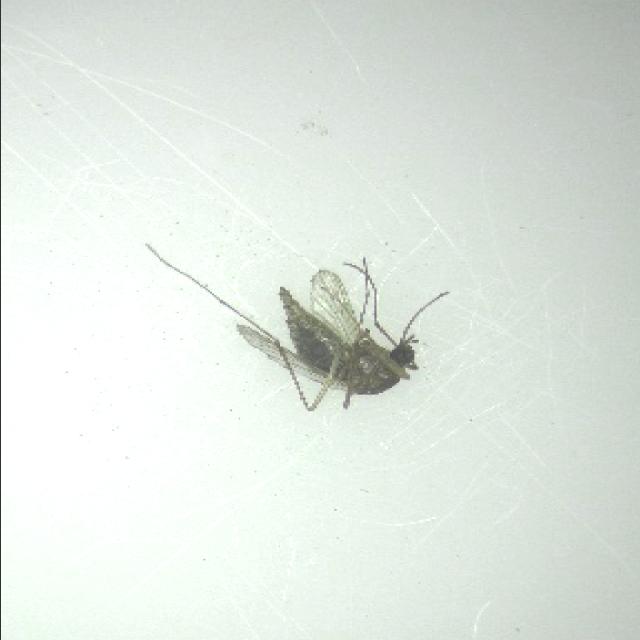
Species: aedes_vexans